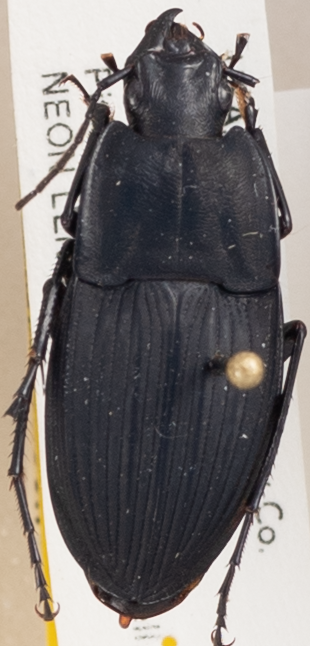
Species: Dicaelus furvus carinatus
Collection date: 2018-05-22
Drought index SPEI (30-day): -0.33
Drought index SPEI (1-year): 0.746
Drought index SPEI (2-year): -0.006